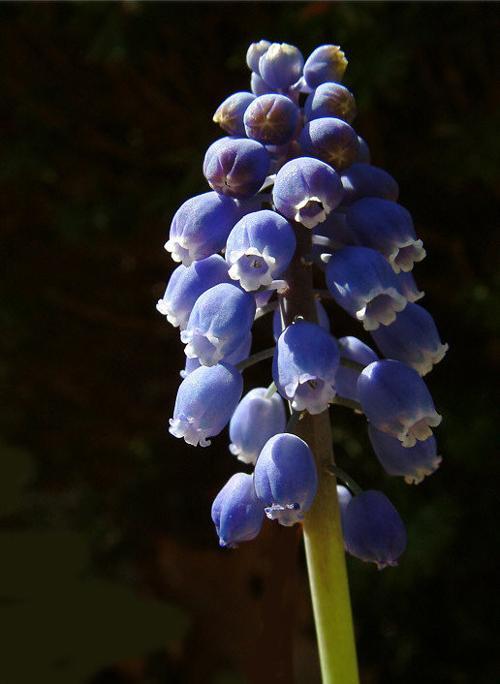
Label: grape hyacinth